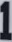
Number: 1